Shane Doan

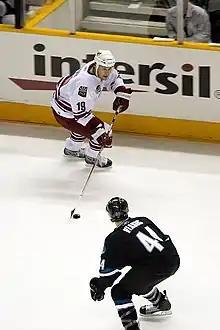
Shane Doan in 2006

After the Jets relocated to Phoenix and became the Coyotes the following season, Doan's points total did not improve greatly until the 1999–2000 season, when he scored 26 goals (the first of nine consecutive 20-goal seasons for Doan). After the departure of team captain Teppo Numminen, Doan assumed the captaincy in 2003–04 and scored which were then career-highs in all statistical categories with 27 goals, 41 assists and 68 points. During the season, Doan was selected to play in his first NHL All-Star Game in 2004. He then hit the 30-goal mark for the first time in his career the following season to go with 36 assists and 66 points.